Odon of Poznań

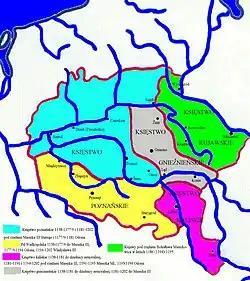
It is a map

Odon of Poznań, also known as Odon of Greater Poland and Mieszkowic, (1149 – 20 April 1194) was Duke of Greater Poland in 1179–1181, and Duke of Kalisz from 1193 to 1194.